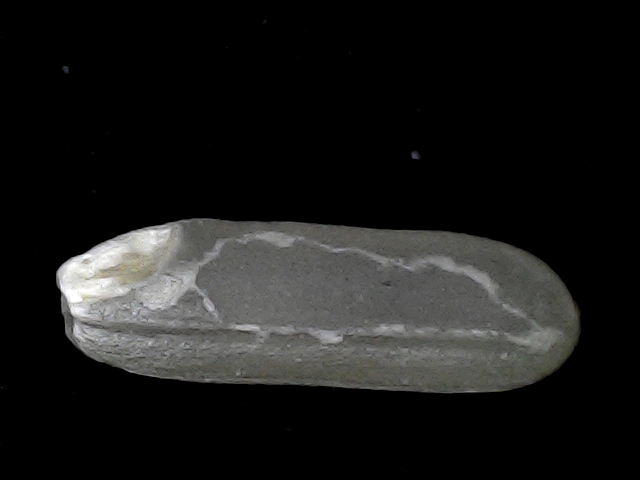
Rice variety: BD75